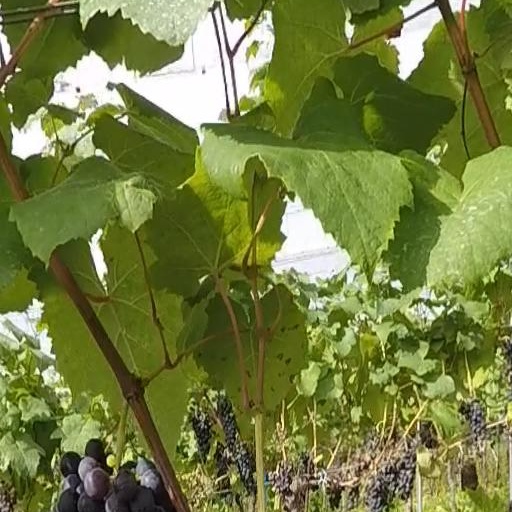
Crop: grape